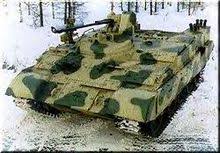
Label: BTR